Sphagnum

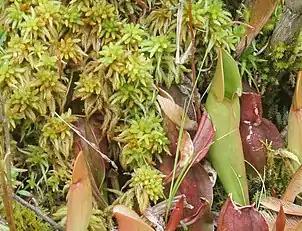
"Sphagnum" with northern pitcher plants ("Sarracenia purpurea") at Brown's Lake Bog, Ohio

"Sphagnum" mosses occur mainly in the Northern Hemisphere in peat bogs, conifer forests, and moist tundra areas. Their northernmost populations lie in the archipelago of Svalbard, Arctic Norway, at 81° N.